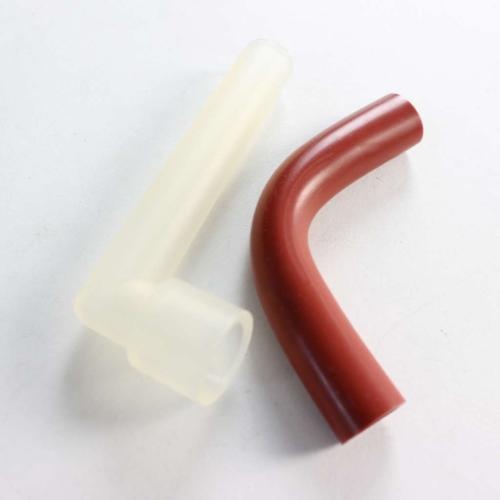
BR67050295
Brand: Delonghi
Delonghi BR67050295 TUBE SET A B DEI 10874031
Category: Home & Garden > Kitchen & Dining > Kitchen Appliance Accessories > Coffee Maker & Espresso Machine Accessories > Coffee Maker & Espresso Machine Replacement Parts > Milk Tubes